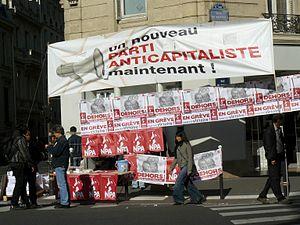
Point fixe du NPA sur la rue de Rennes (6e arrond. de Paris), le 12 octobre 2010 lors de la manifestation contre la réforme des retraites.